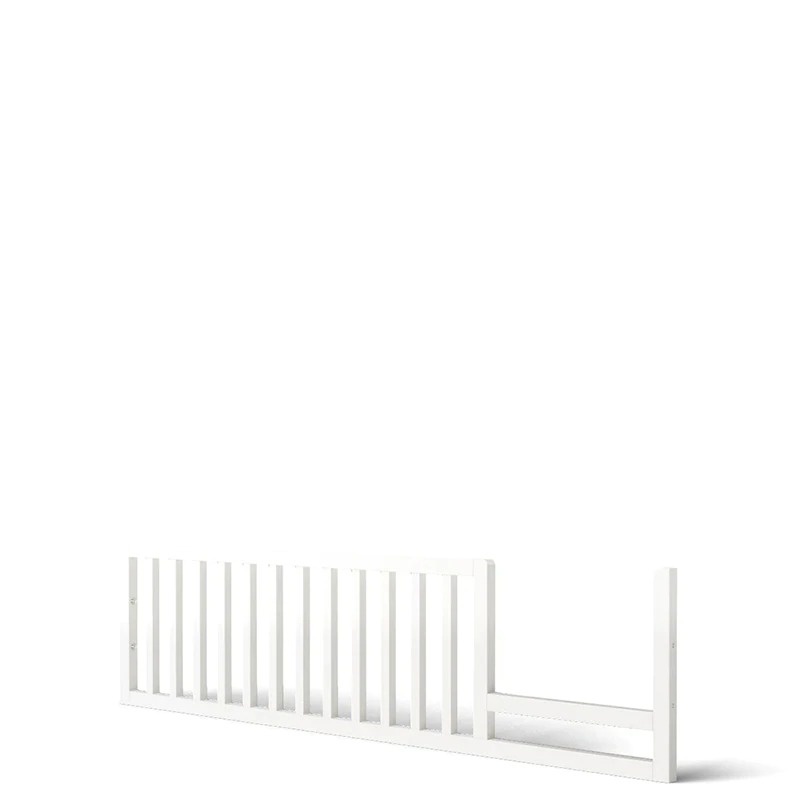
Uptown Guard Rail - Classic Cribs
Uptown Toddler Rail kit will help you get your crib (15510,15517) to the toddler stage as your child grows up. The Toddler rail can be finishes to match your crib and are designed with one opening to allow the child to get in and out of the crib on her/his own. Adding some extra protection against toddlers rolling out of the crib, the rail makes safety look stylish. Construction key facts: Made in Europe 100% Solid hardwood Non-toxic, water-based and organic oil finishes No Formaldehyde or VOC emissions All Romina products meet US standards and CPSC requirements.
Brand: Romina Furniture
Category: Furniture > Baby & Toddler Furniture > Crib & Toddler Bed Accessories > Crib Bumpers & Liners